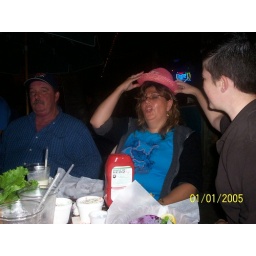
and mom in the pink hat